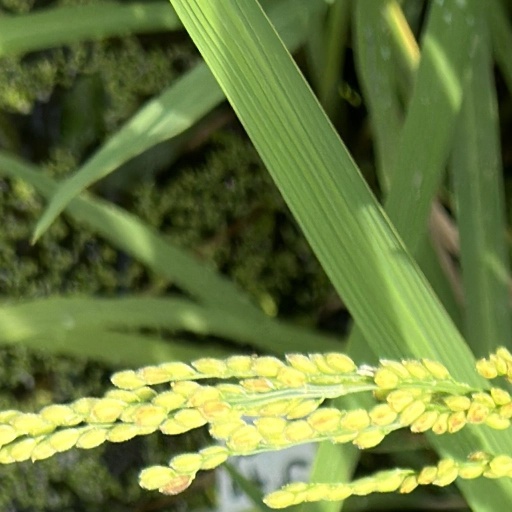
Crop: rice